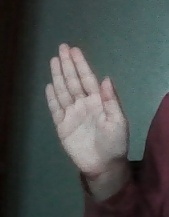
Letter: seen